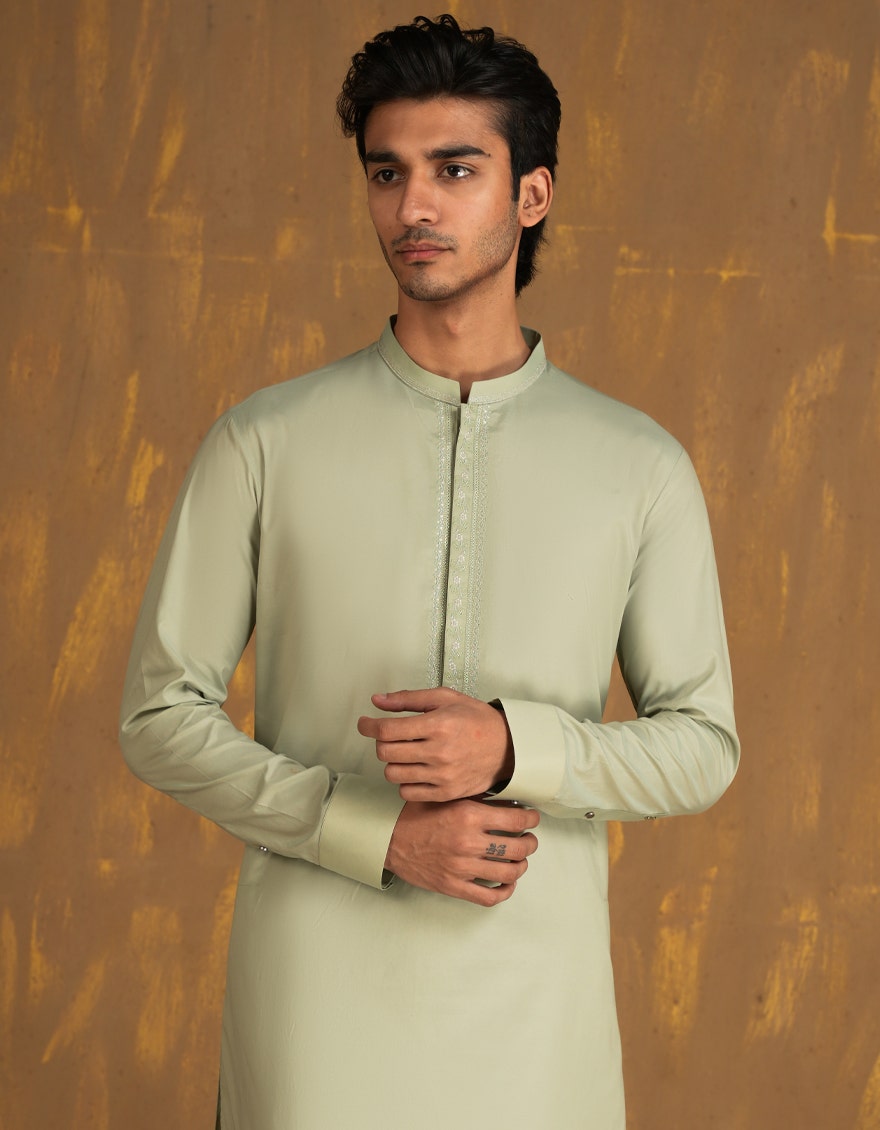
green khan shah dress shirt